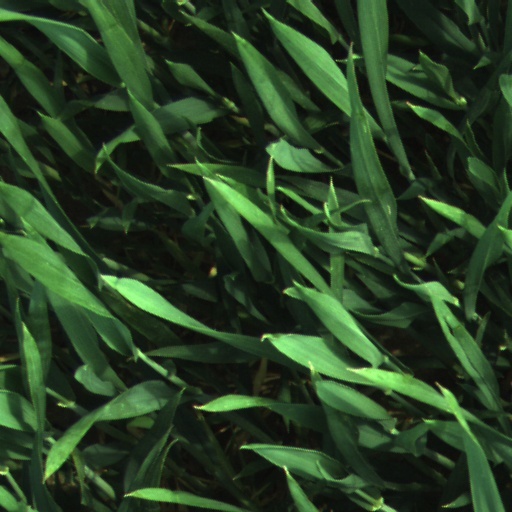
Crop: wheat